Mark Adams (designer)

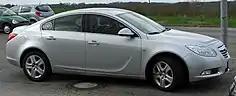
Opel Insignia A / Mk I

Mark Adams (born 11 December 1961) is an English car designer. He is current senior car designer at Opel Automobile and has worked as for brands including Cadillac, Buick and Opel.